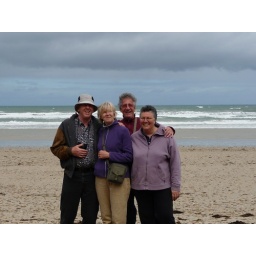
the beach near their house